Prádena

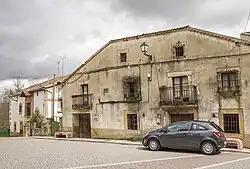
Typical Segovian house with two slopes without vertex

Prádena is a municipality located in the province of Segovia, Castile and León, Spain. According to the 2023 census (INE), the municipality had a population of 487 inhabitants.